Alcohol in Nepal

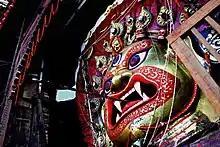
Sweta Bhairab

"Ha Thon" is a festival to worship Swyeta Bhairab in which the "Samayabji" and "Aila" is distributed as the blessing of Bhairab. Alcohol also forms a part of Sagan.